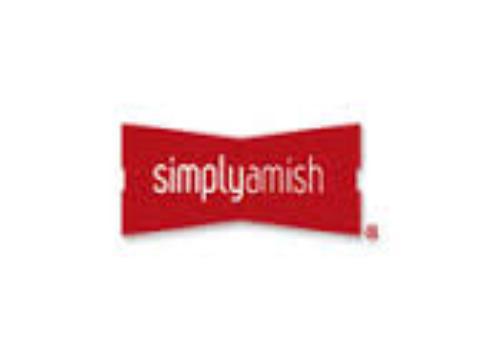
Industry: Necessities